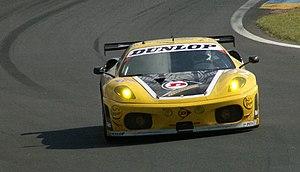
JMW Motorsport est une écurie britannique de sport automobile fondée en 2009 par Jim McWhirter et est basée à Colchester. L'équipe est engagée en European Le Mans Series et aux 24 Heures du Mans.
Andrew Kirkaldy, né le 1ᵉʳ mars 1976 à St Andrews, est un pilote automobile britannique. Il a participé à quatre reprises aux 24 Heures du Mans.